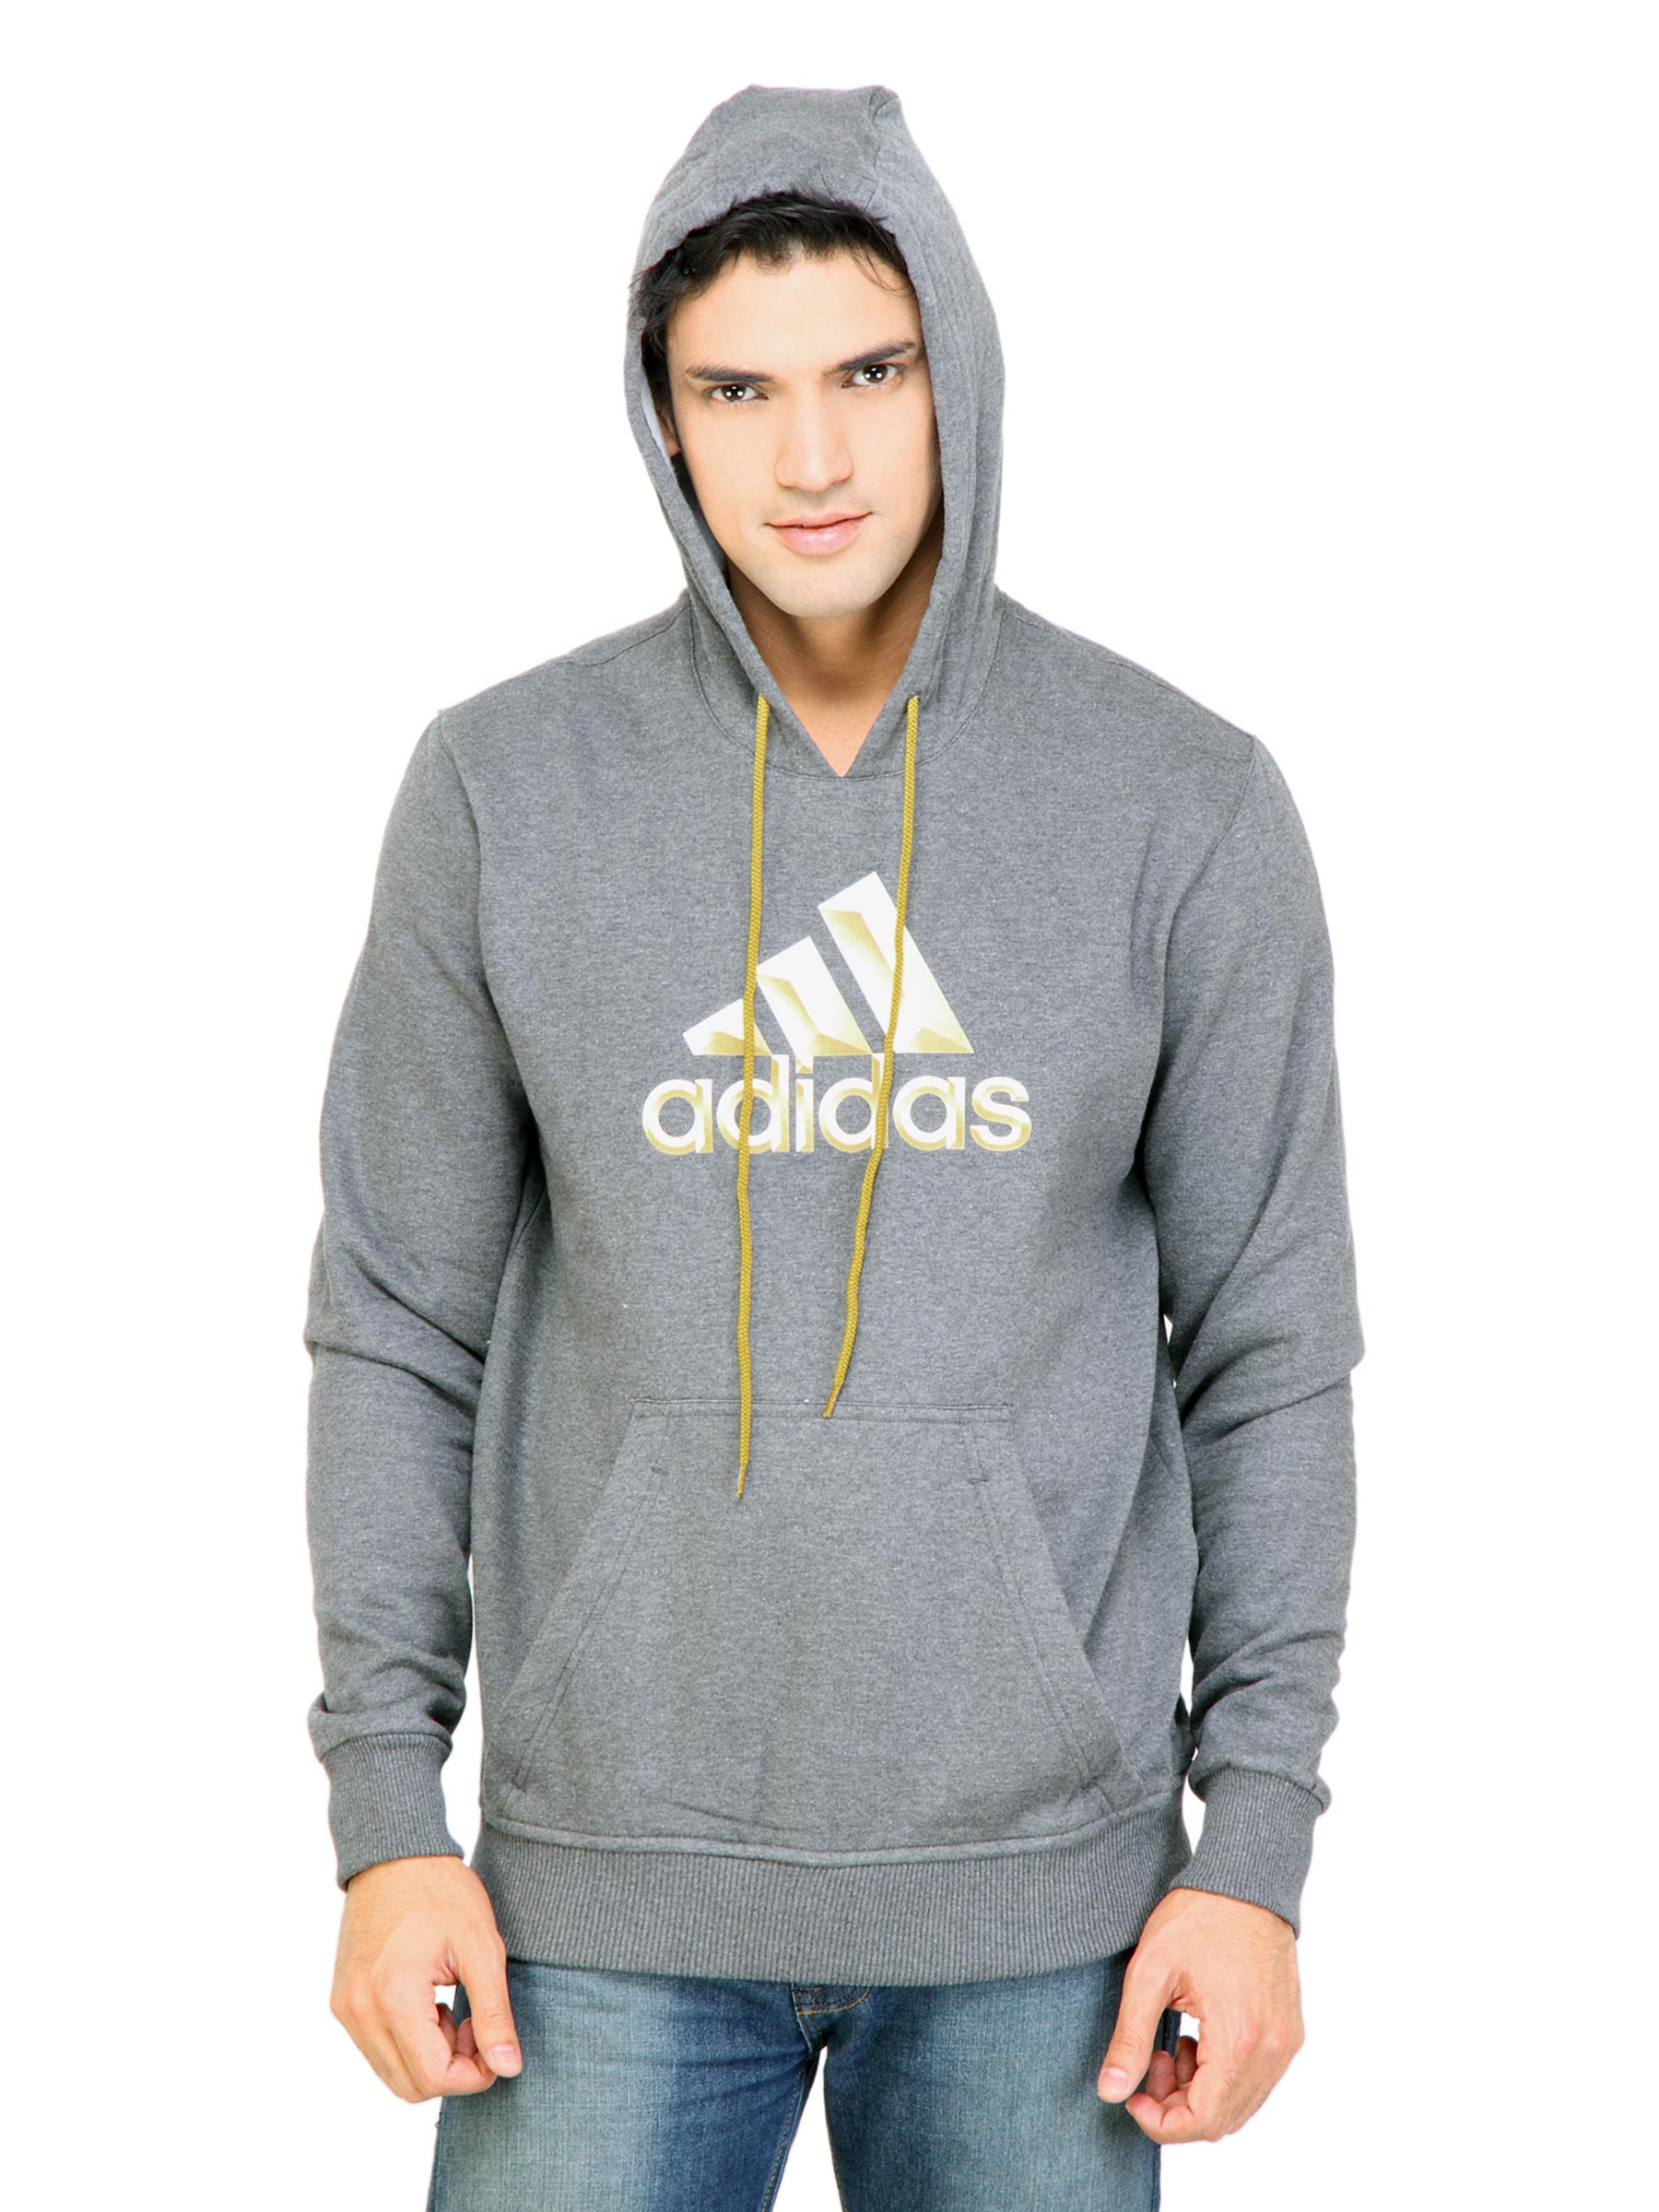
ADIDAS Men Printed Grey Sweatshirts
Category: Apparel / Topwear / Sweatshirts
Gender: Men
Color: Grey
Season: Fall 2011
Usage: Casual